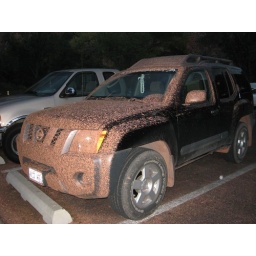
Playing in Utah mud turns your car red